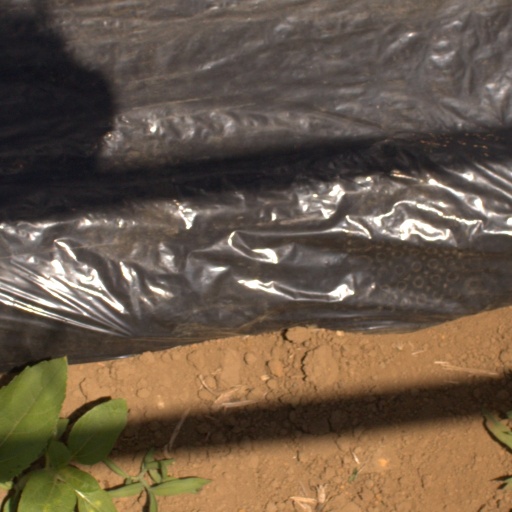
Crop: Jerusalem artichoke